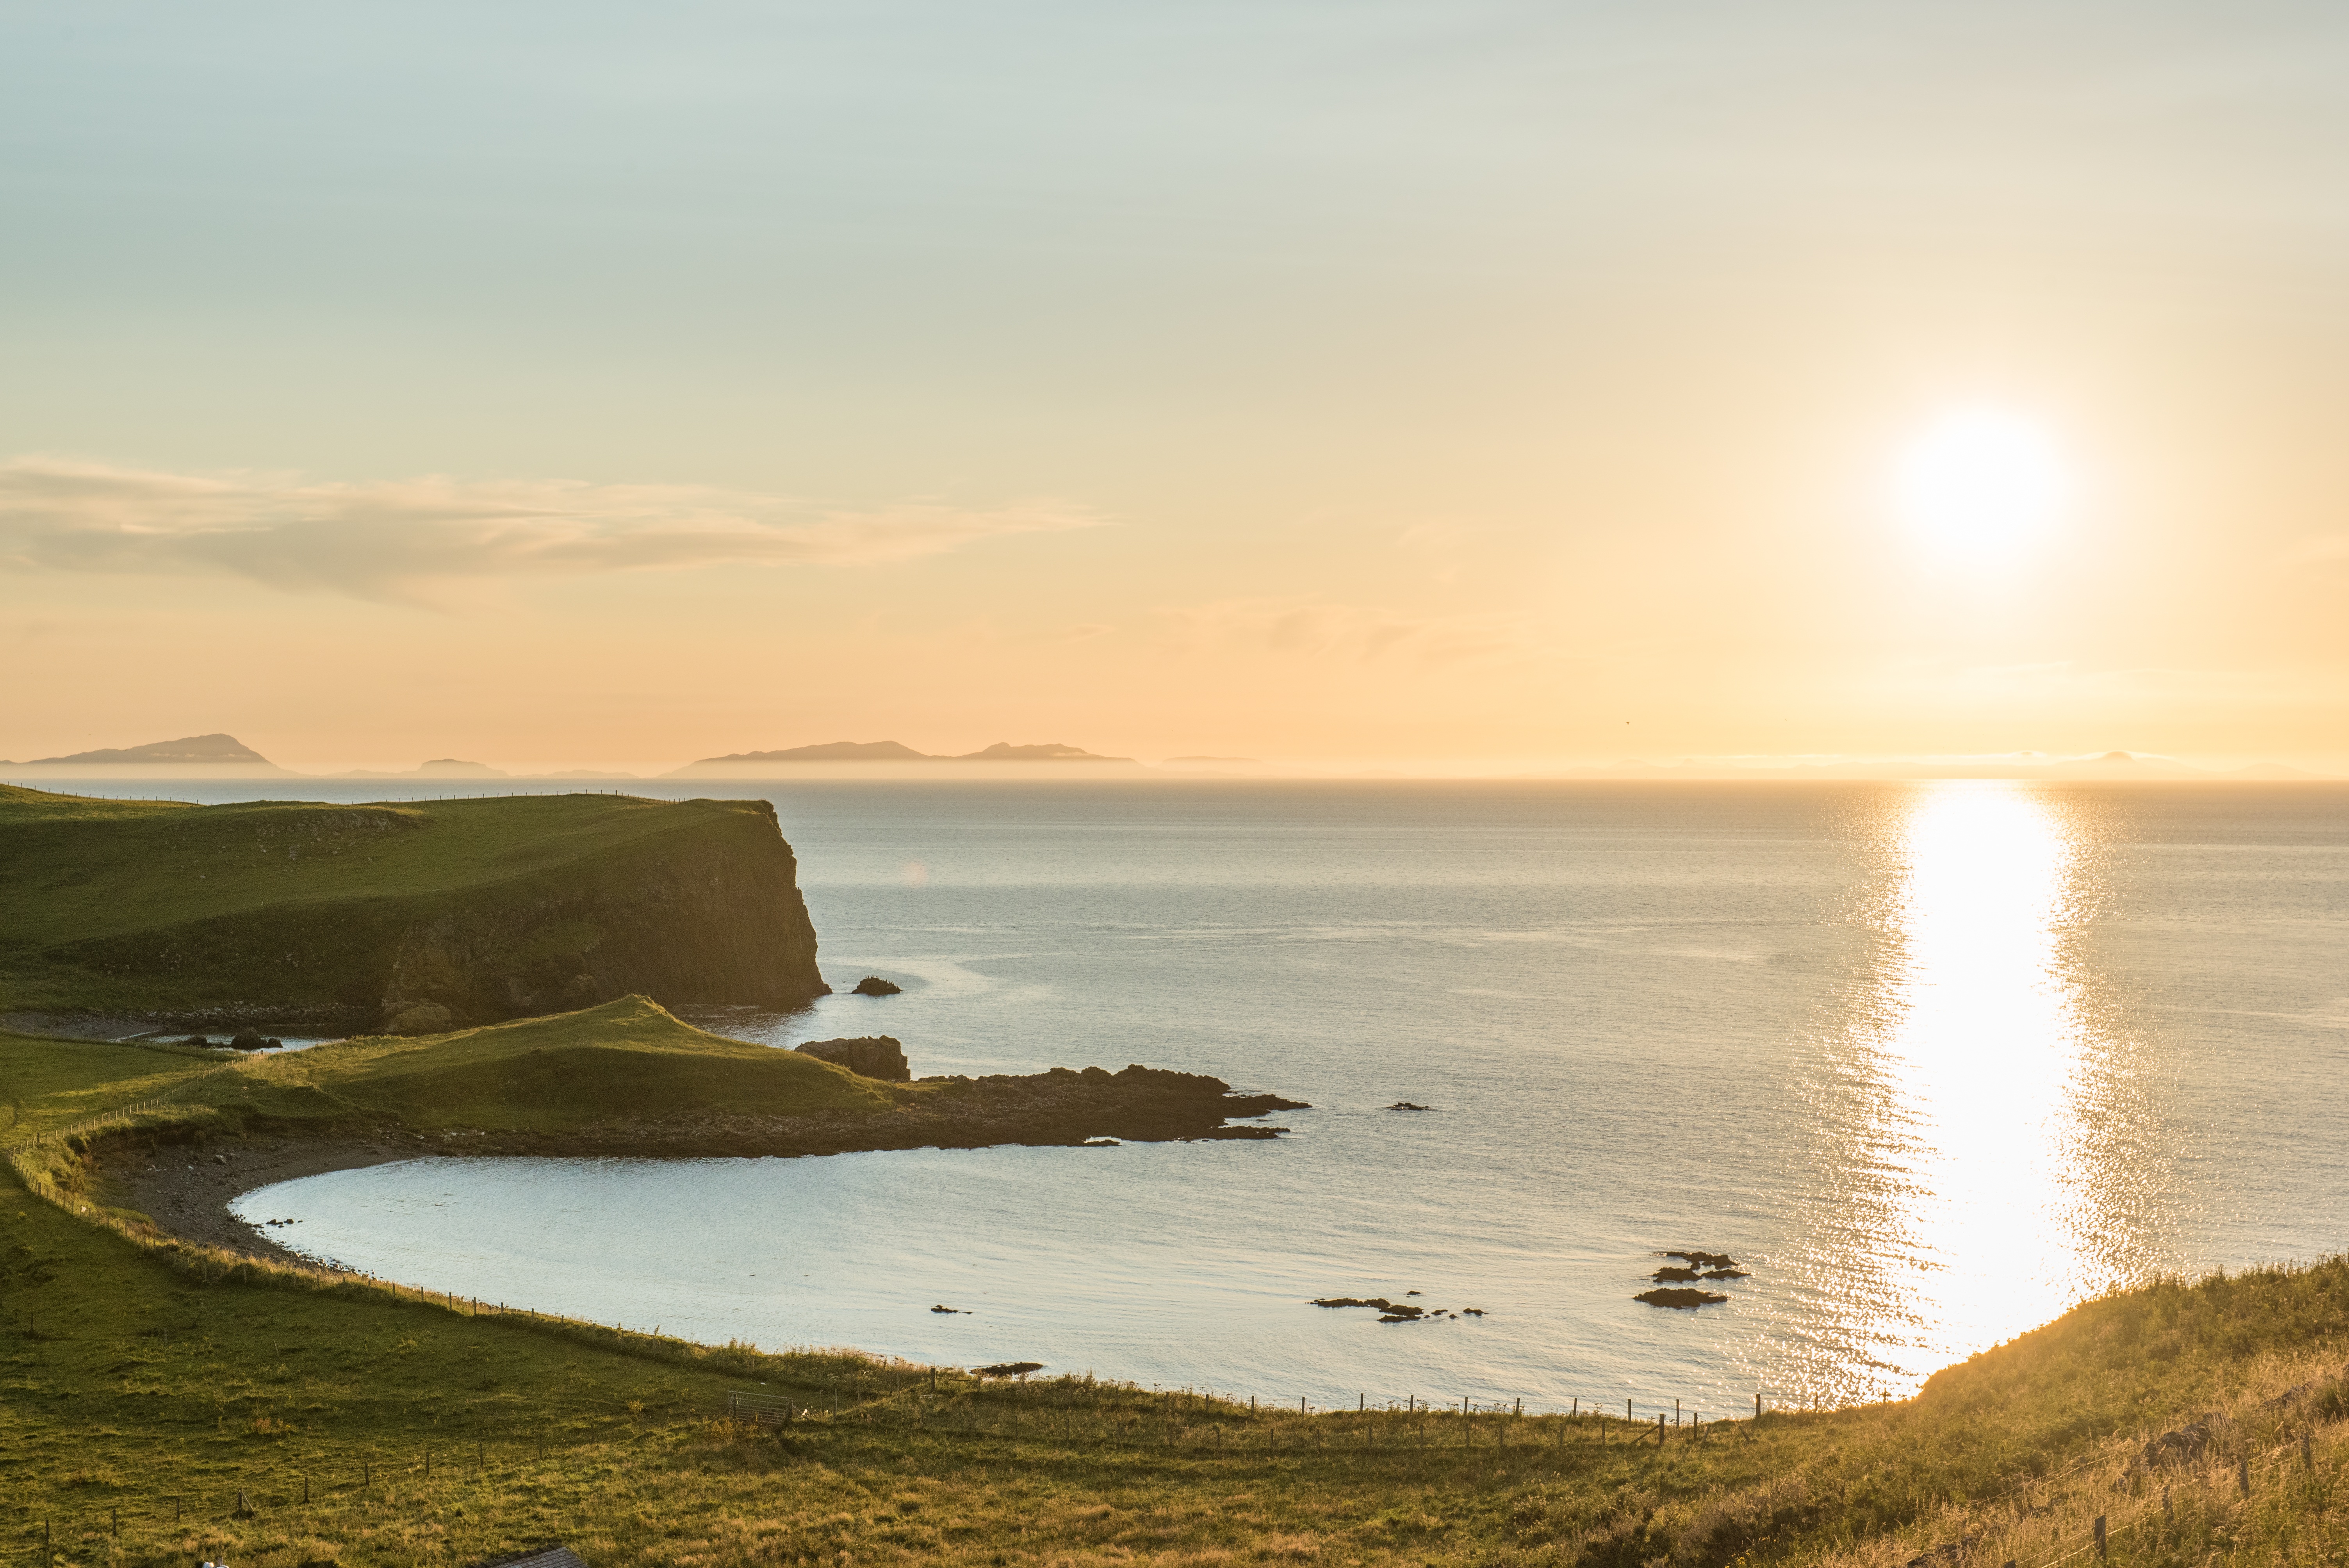
beach, landscape, sea, coast, water, ocean, horizon, cloud, sky, sun, sunrise, sunset, sunlight, morning, hill, shore, wave, dawn, stone, travel, cliff, dusk, evening, reflection, scenic, smooth, bay, romantic, rest, terrain, body of water, dramatic sky, loch, cape, recovery, atmospheric phenomenon, waternish, trumpan, social evening